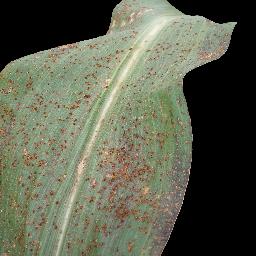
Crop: corn
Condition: (maize)_common_rust